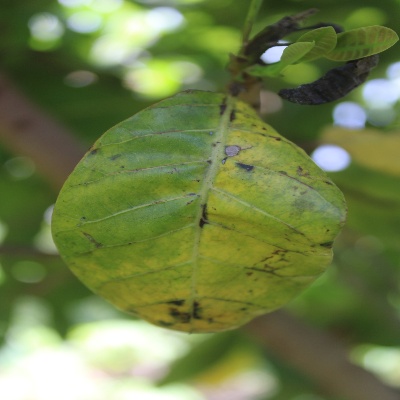
Crop: Cashew
Condition: anthracnose